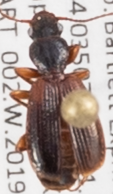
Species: Cymindis neglecta
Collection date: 2019-08-07
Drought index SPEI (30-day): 0.264
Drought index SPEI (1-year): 1.13
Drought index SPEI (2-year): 0.88